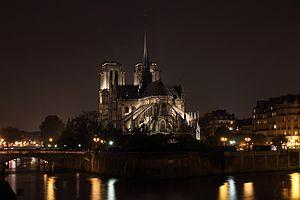
Notre-Dame de Paris, Paris, France.